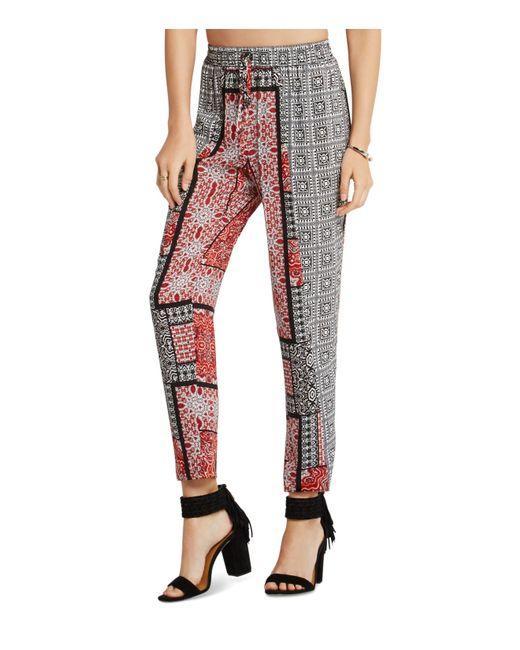
Damenhose mit All-Print für Arbeit und Partys.